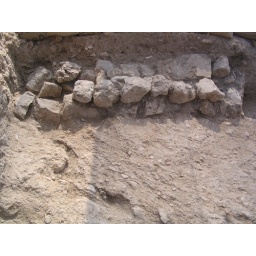
Field stone wall in AN14